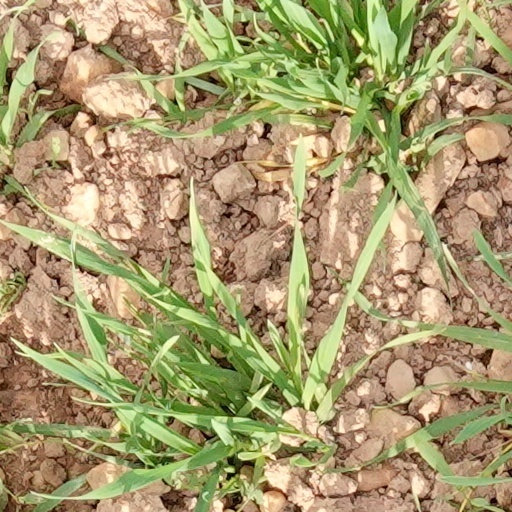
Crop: wheat